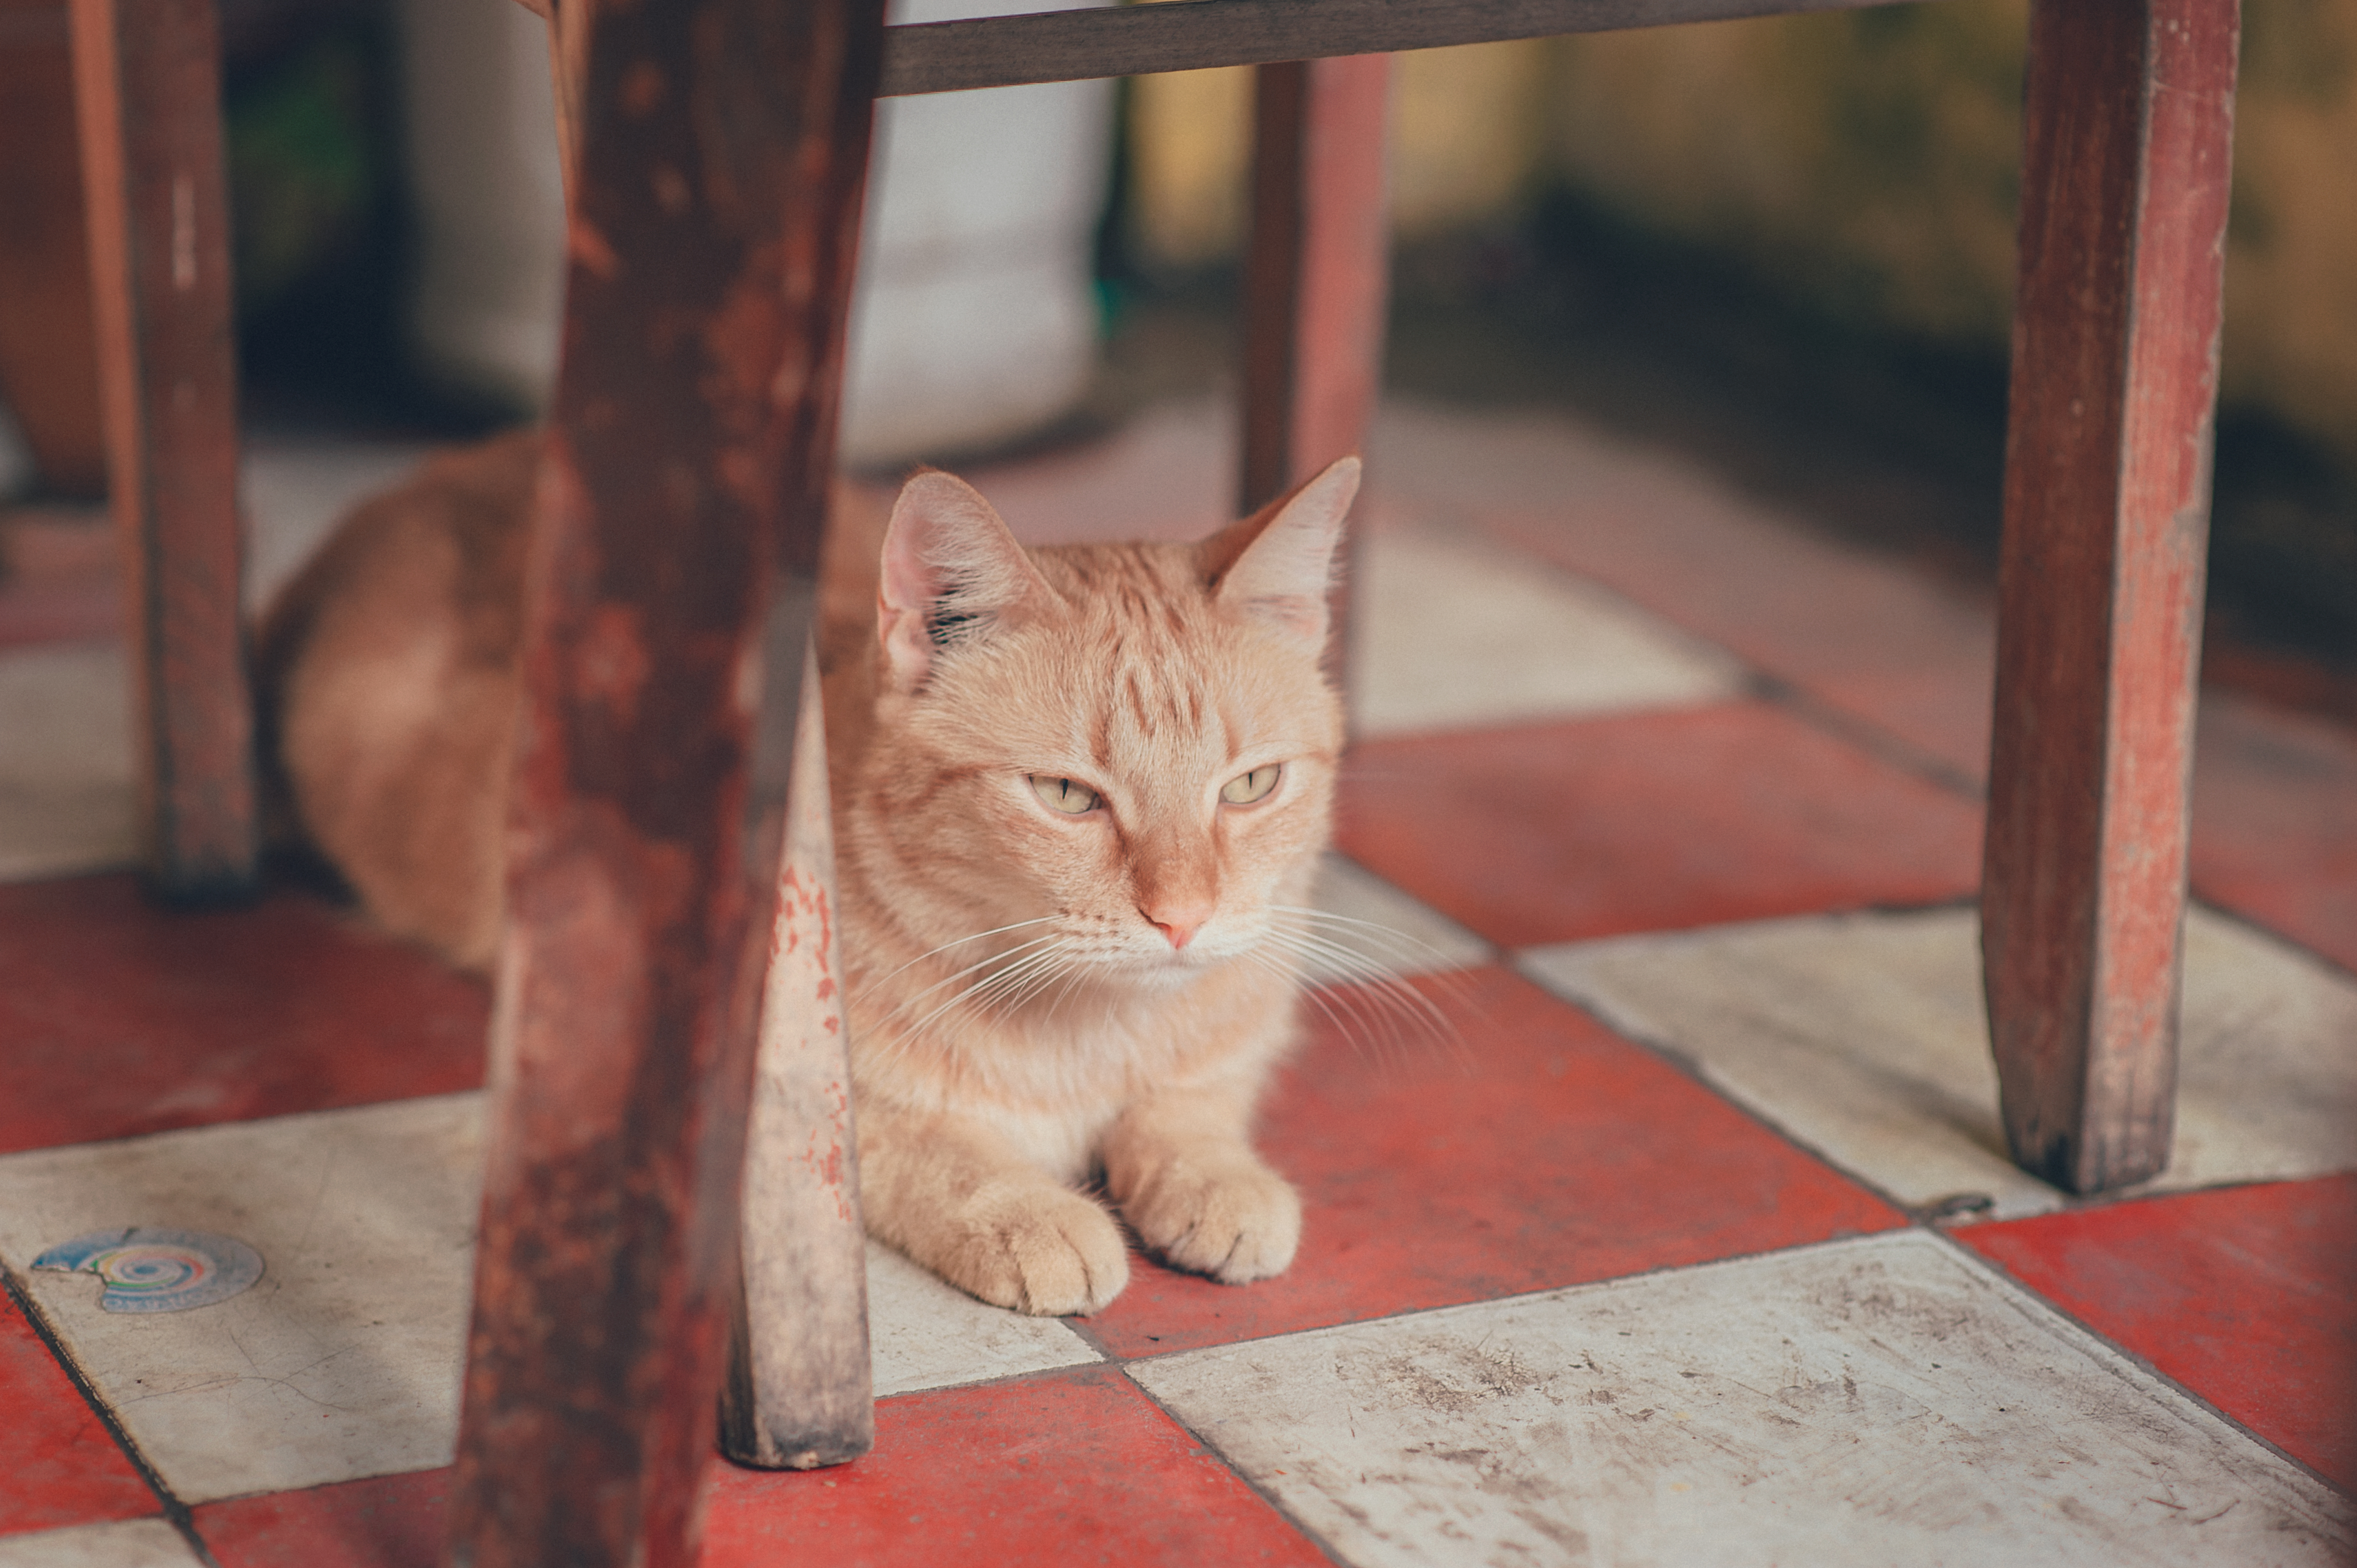
cat, pet, mammal, small to medium sized cats, whiskers, cat like mammal, eye, snapshot, organ, kitten, carnivoran, fur